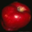
Label: apple